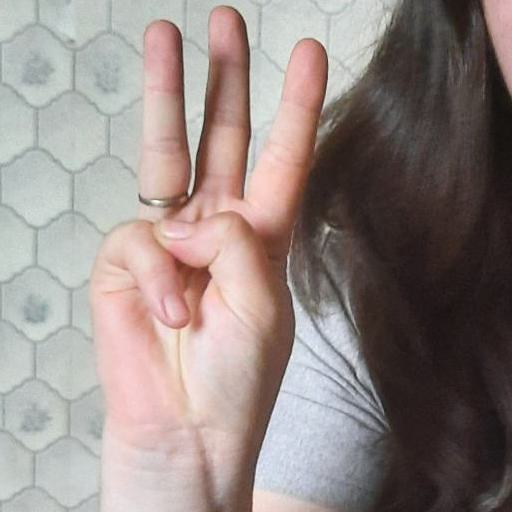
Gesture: three